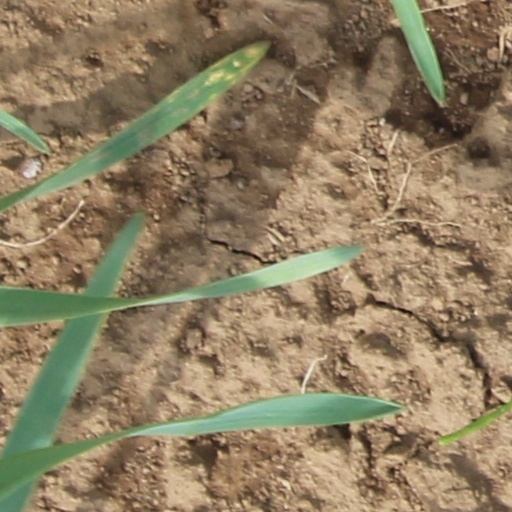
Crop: wheat